Cirque de la Symphonie

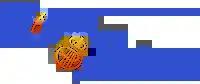
Logo of the Cirque de la Symphonie

Cirque de la Symphonie is a touring circus troupe based in Athens, Georgia, first incorporated in 2005 by William H. Allen and Alexander Streltsov. Its performances involve a variety of minimalist contemporary circus acts synchronized to the music of a live symphony orchestra. Reception to the Cirque has been positive both commercially and critically, with shows typically selling out and being positively reviewed by critics.